Peter Beuth (Hesse politician)

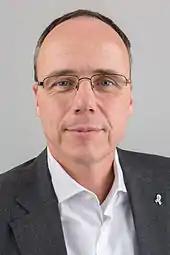
Peter Beuth (2016)

Peter Beuth (born 3 December 1967 in Cologne) is a German politician. He is a member of the CDU party. Beuth is an MP in the Landtag, the parliament of Hesse. Since 18 January 2014 he is State Minister of the Interior and for Sports in the government of Minister-President Volker Bouffier of Hesse. Before that he was Secretary General of CDU Hesse since 14 March 2009.